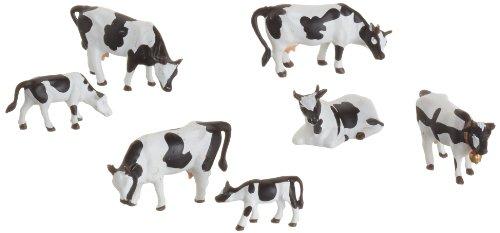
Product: Noch 15721 Black-White Cows 7/ H0 Scale Figures
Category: Toys & Games | Hobbies | Trains & Accessories | Accessories | Figures
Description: Great Condition.
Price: $5.41